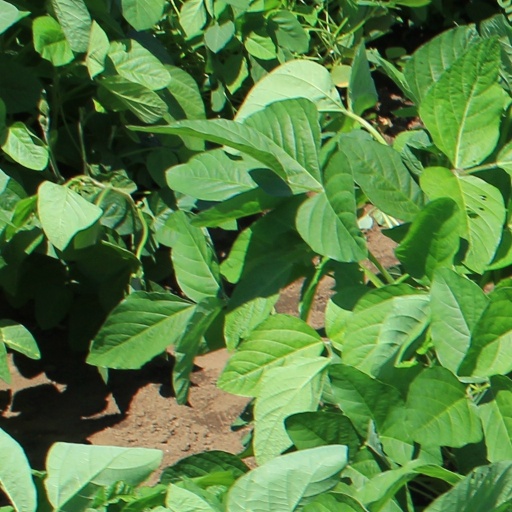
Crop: soybean